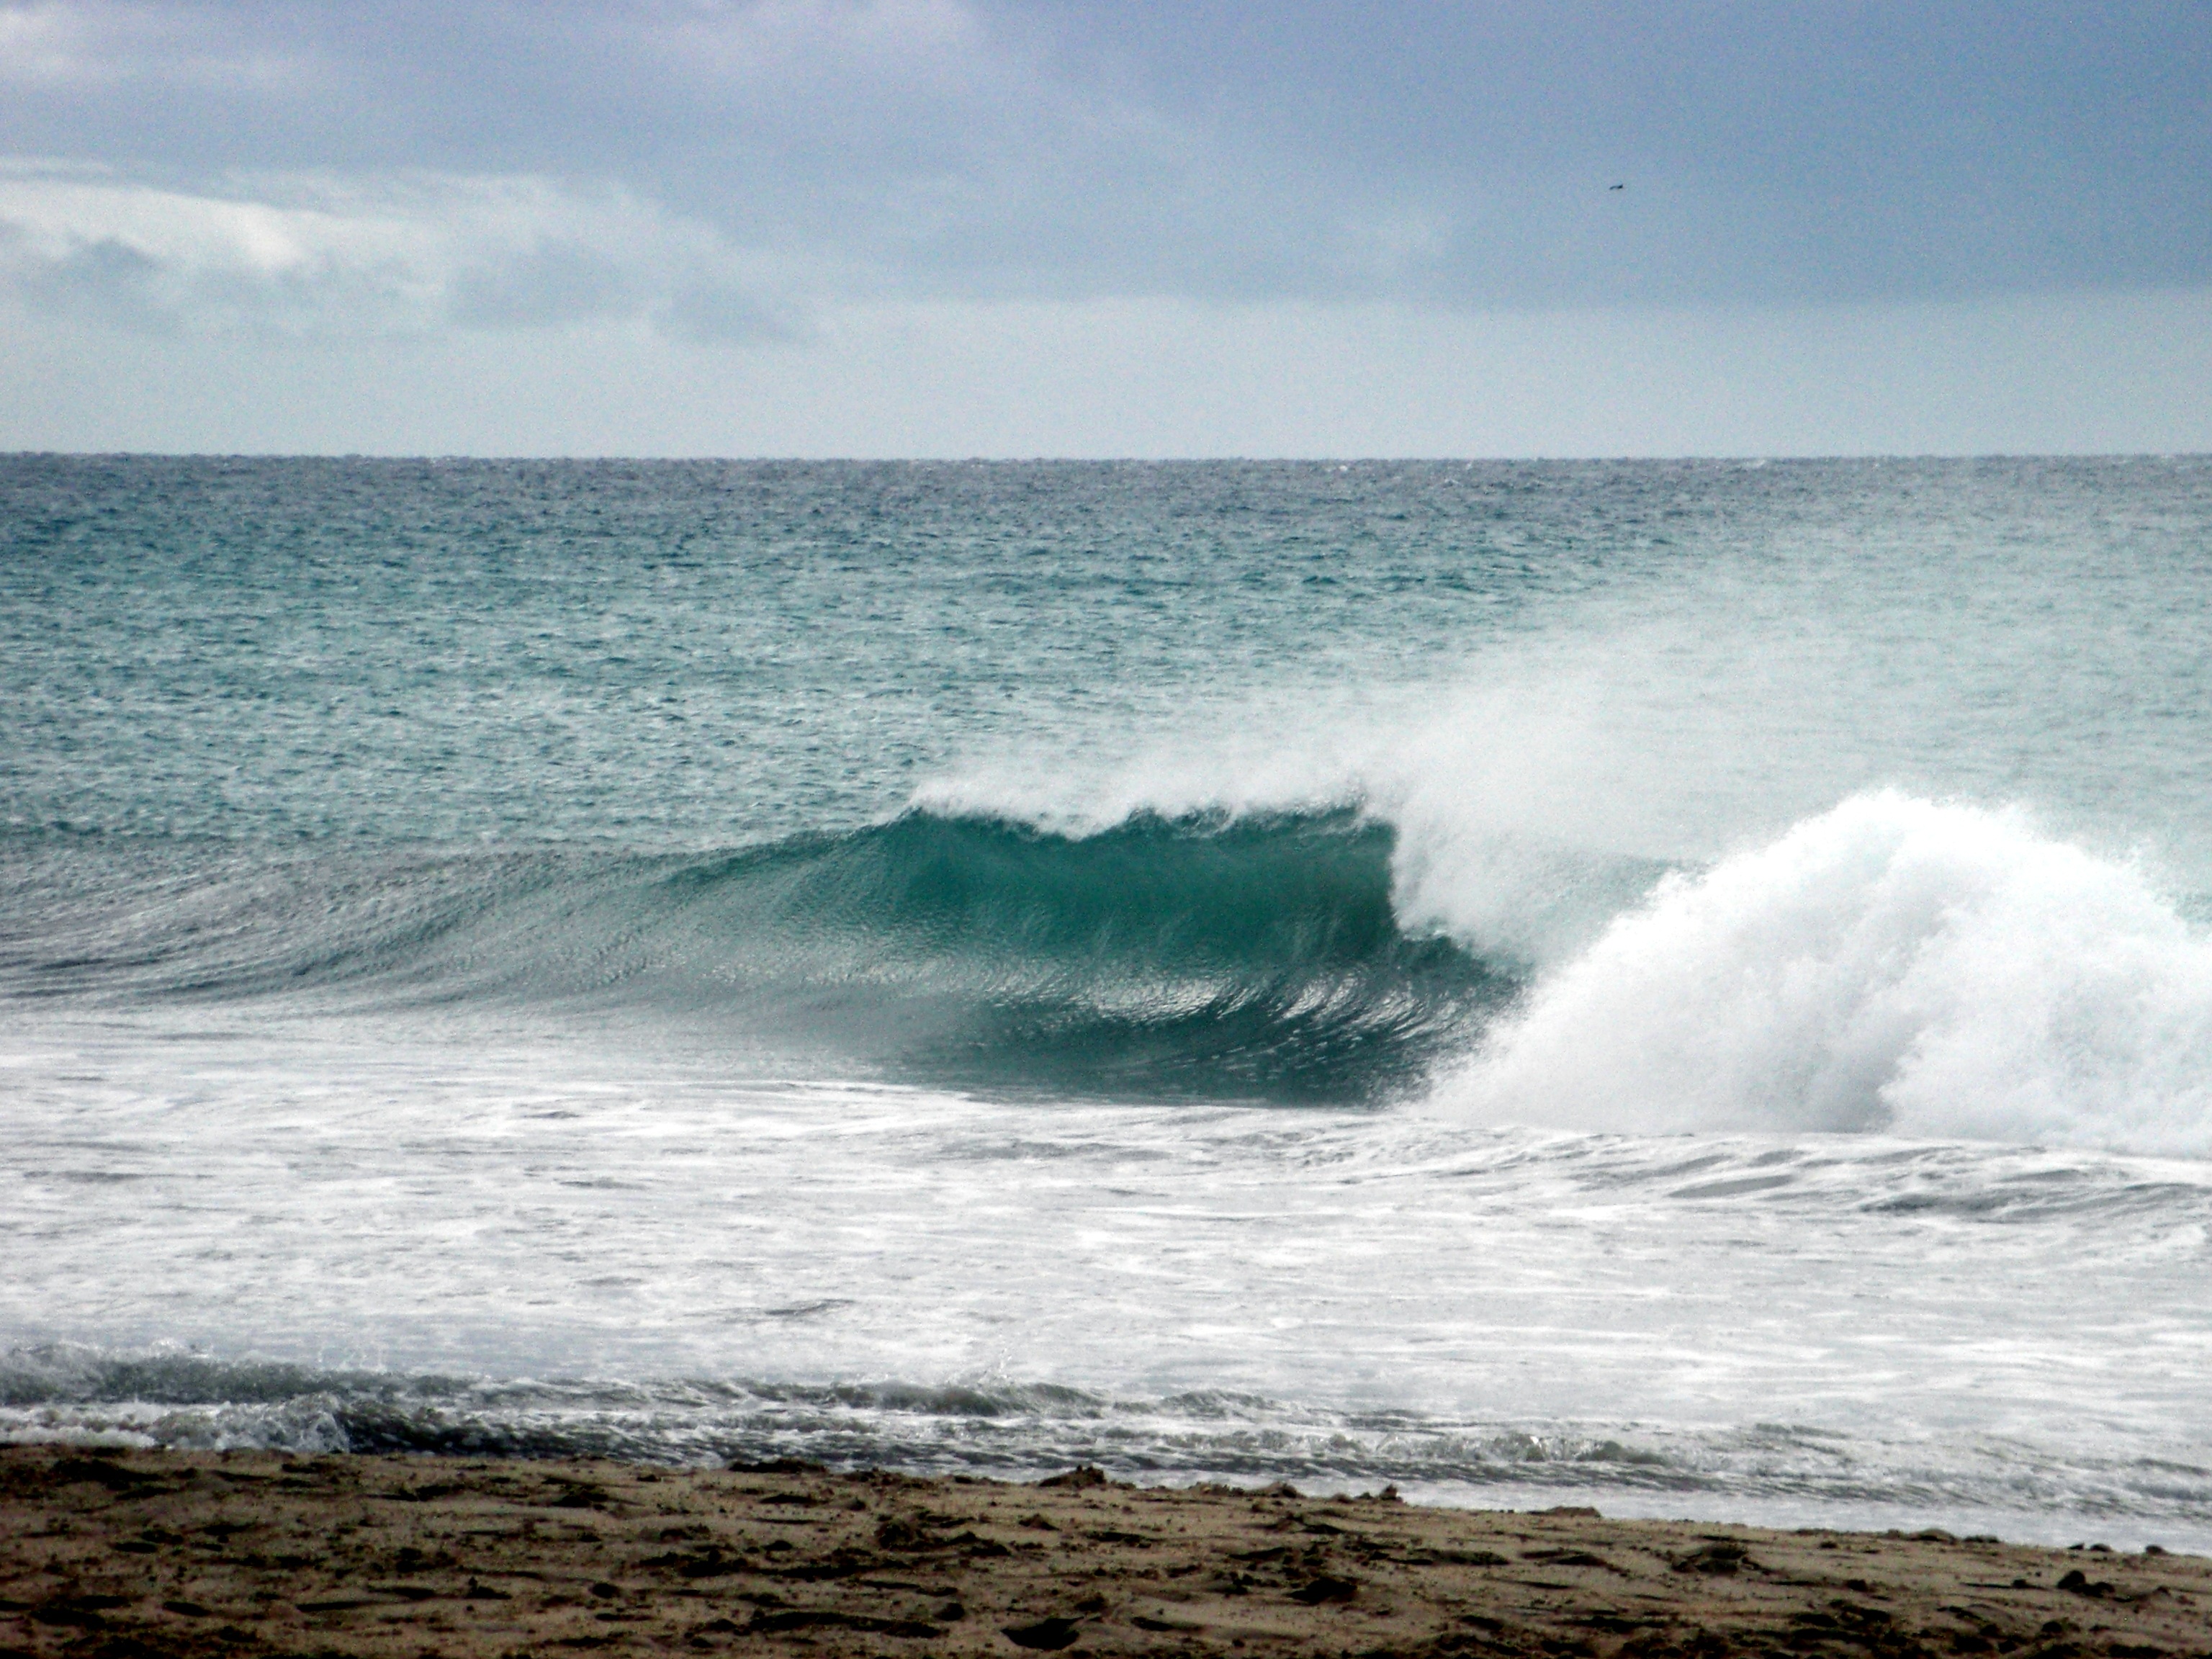
beach, sea, coast, sand, ocean, horizon, shore, wave, wind, surfing, body of water, waves, wind wave